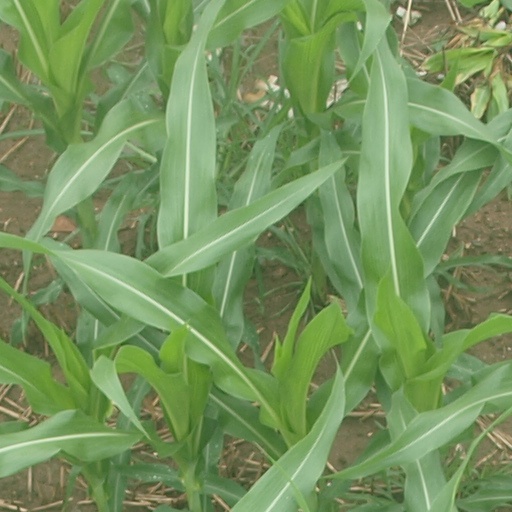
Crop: maize; corn